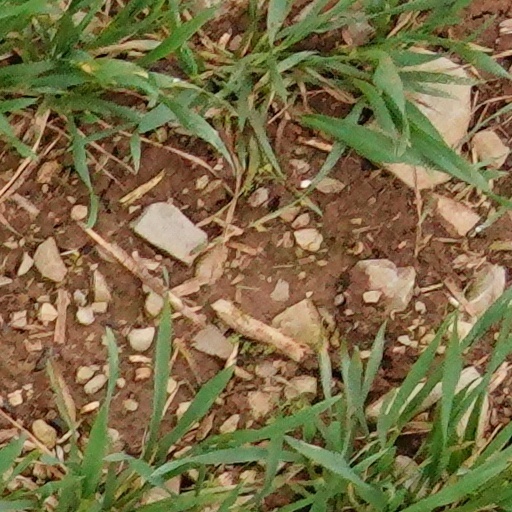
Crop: wheat